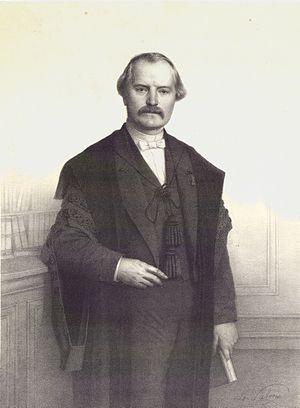
Litographie de Jean Stecher d'après un dessin de Lambert Salme.
Jean Stecher est un philologue belge.